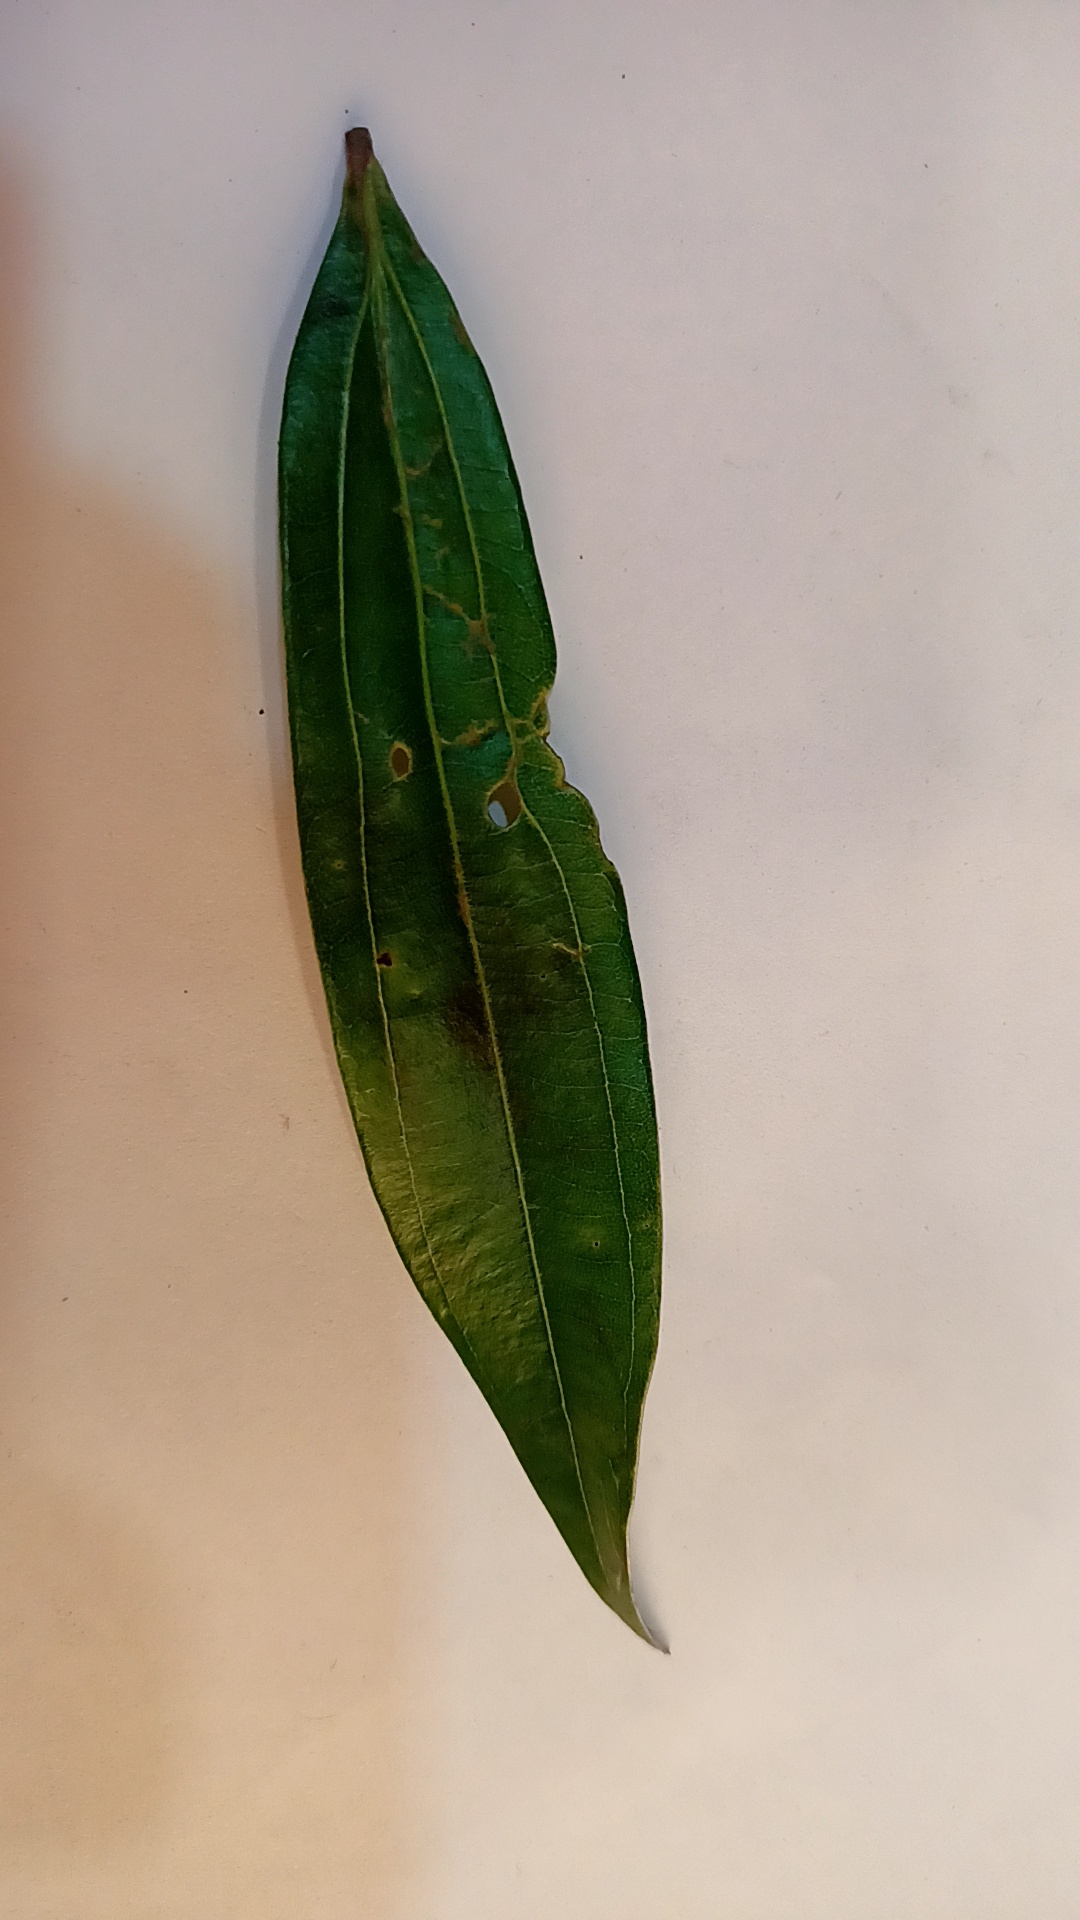
Label: Disease